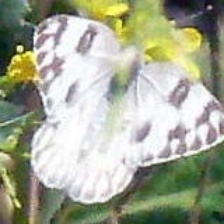
Species: BECKERS WHITE
Butterfly family (ImageNet category): cabbage_butterfly